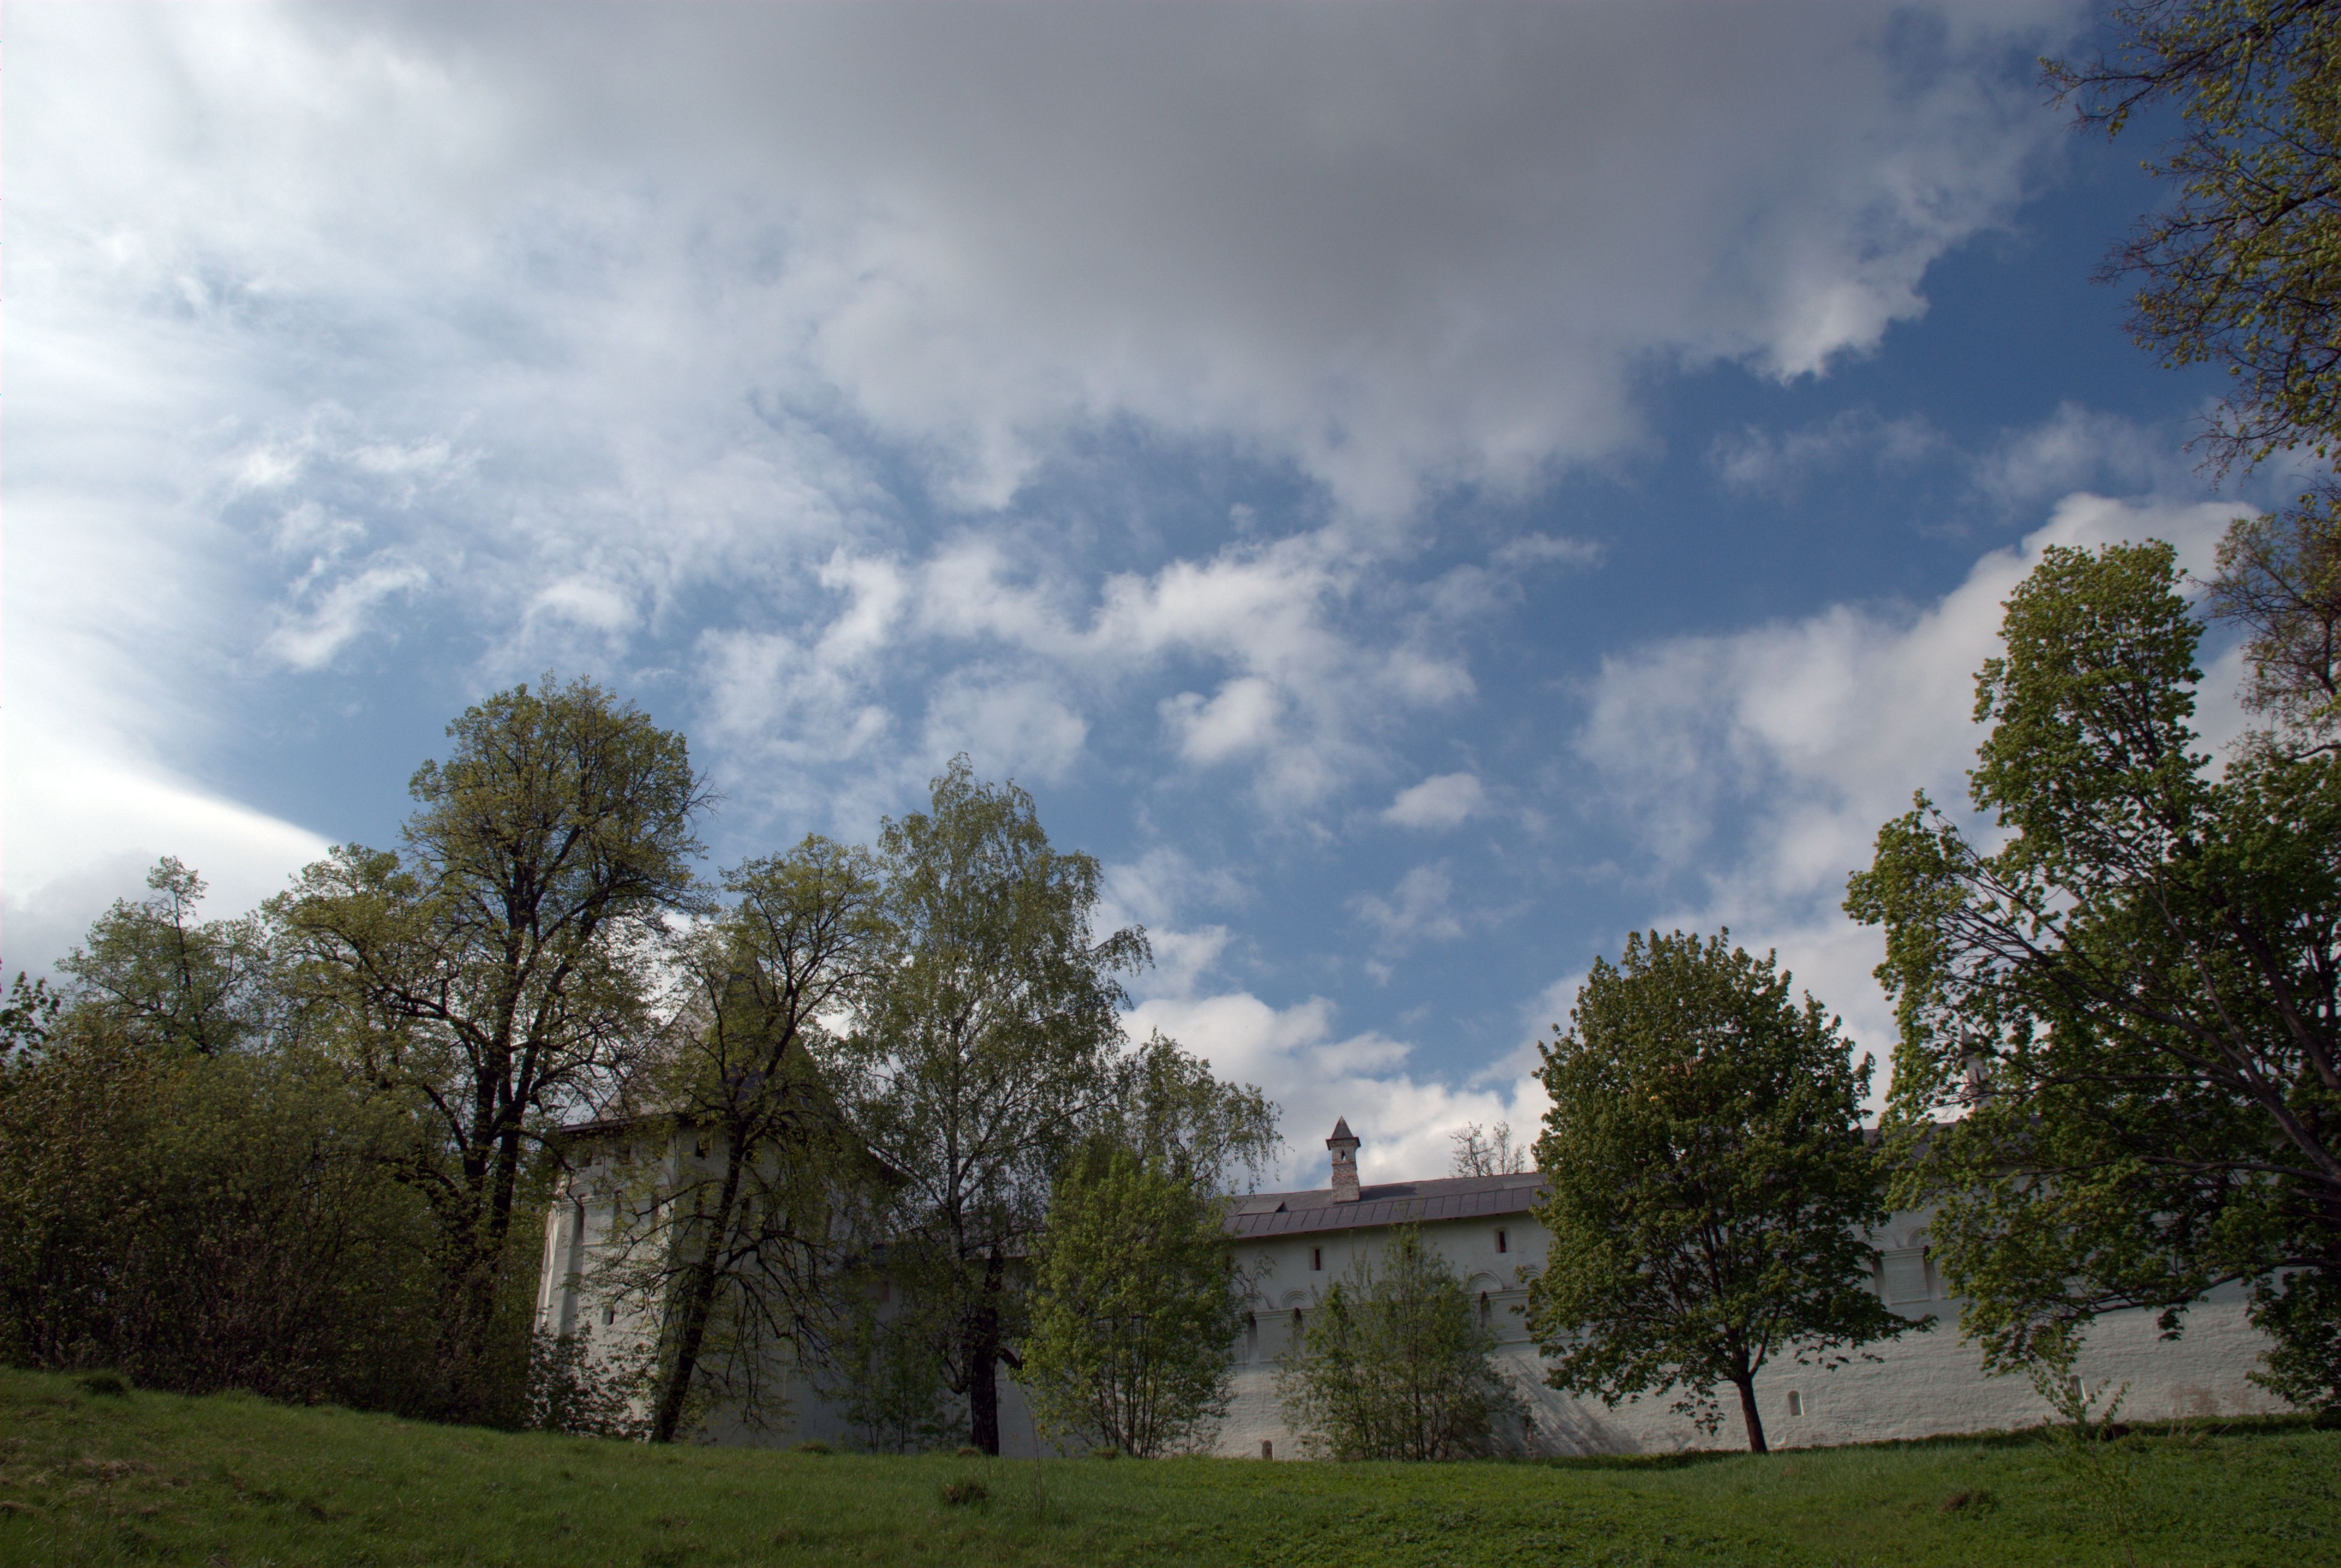
landscape, tree, grass, cloud, plant, sky, lawn, meadow, hill, nikon, monastery, orthodox, estate, russia, d80, flickrdiamond, nikond80, moscowregion, zvenigorod, wonderfulworldmix, rural area, woody plant